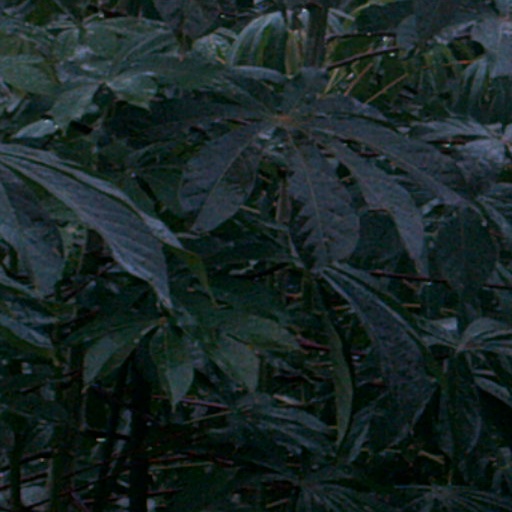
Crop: cassava